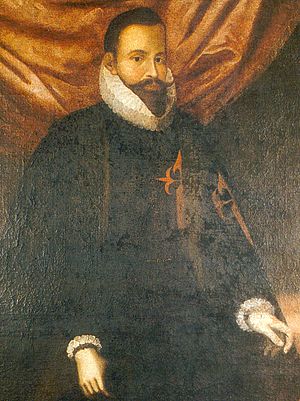
Bolivias historie / Den spanske koloniperiode / Borgerkrig mellem spanierne om kontrollen med de erobrede provinser (1544-1548)
Blasco Núñez Vela, den første Vicekonge i Peru. Maleri af ukendt maler, udstillet på Museo Nacional de Arqueología, Antropología e Historia del Perú.
.